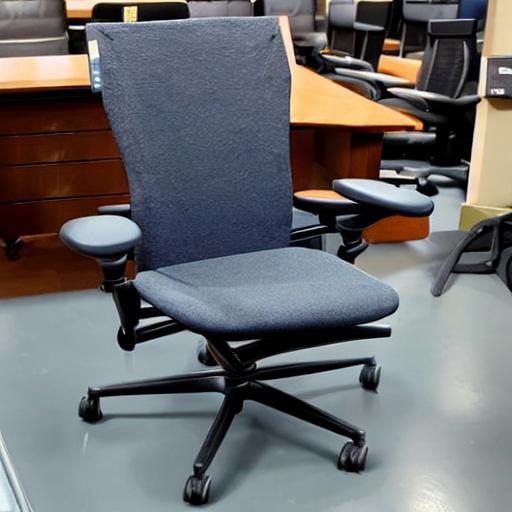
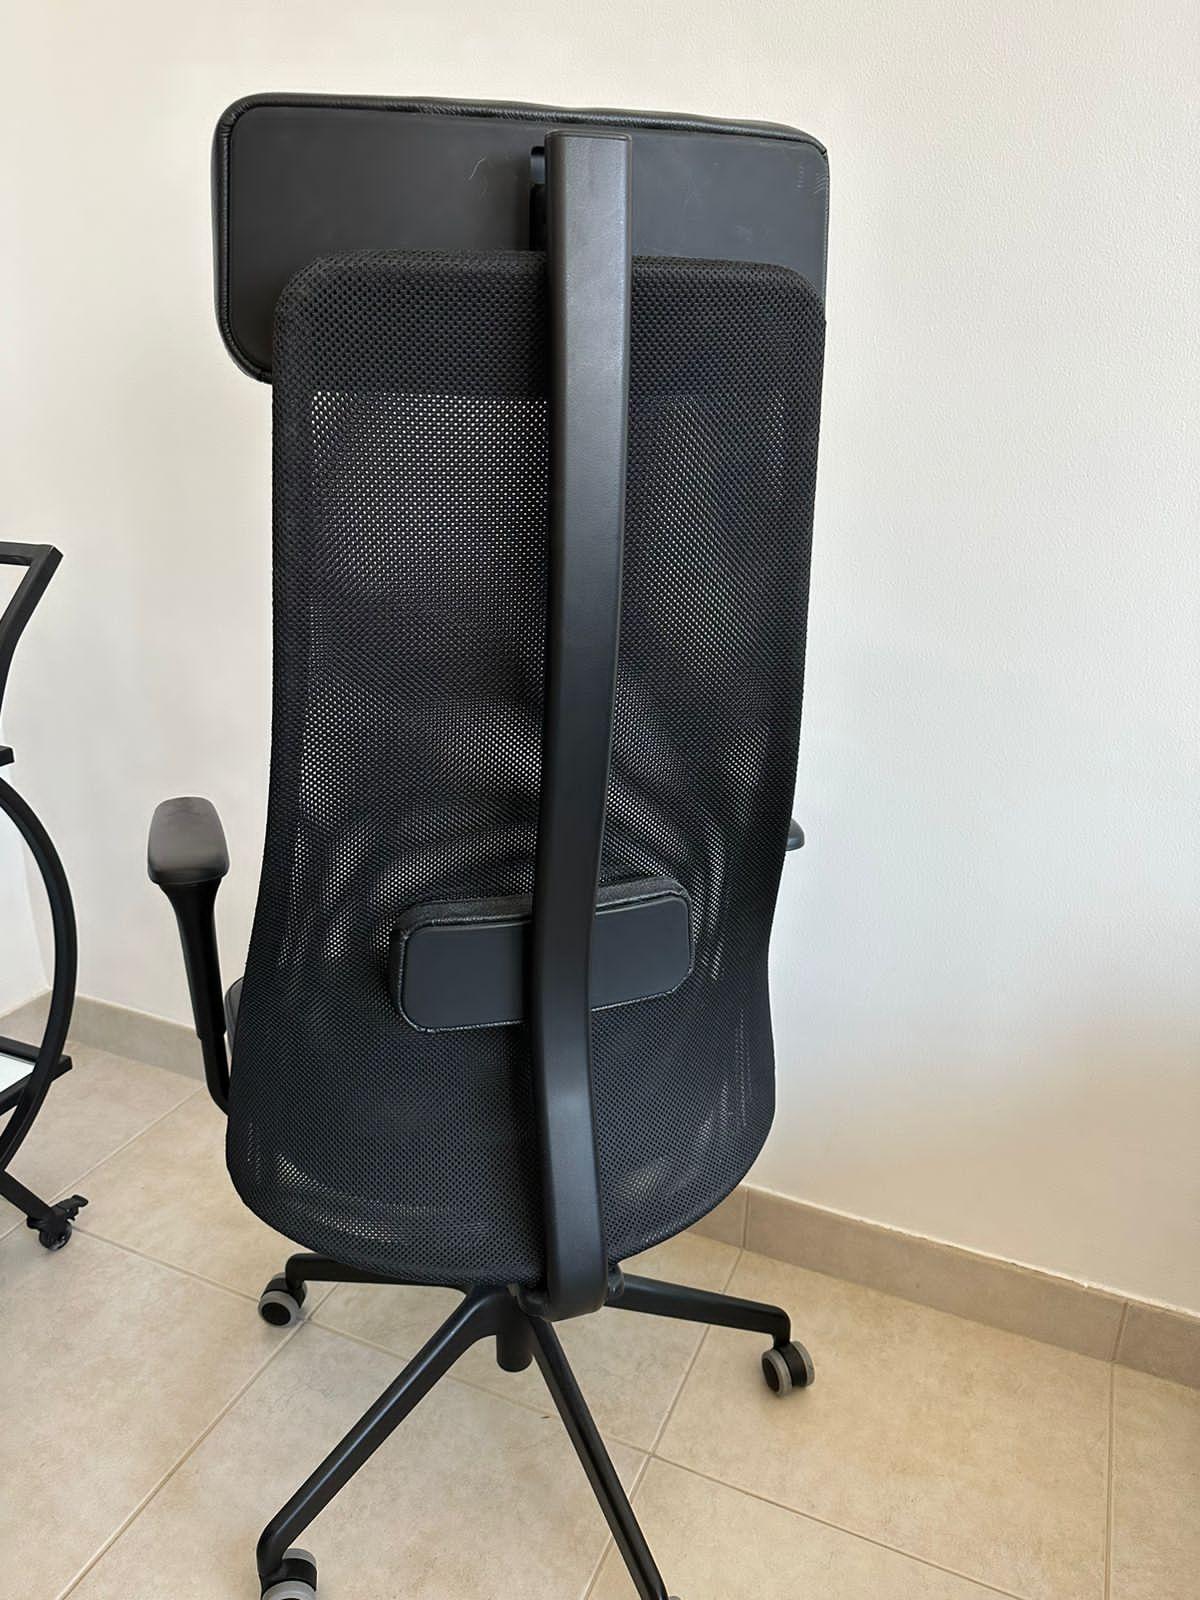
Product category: items_chair
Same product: no